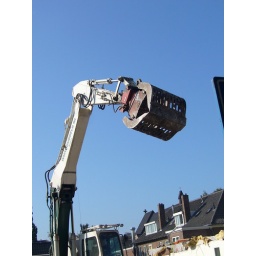
Saw this machine beautifully contrasting against the blue sky.